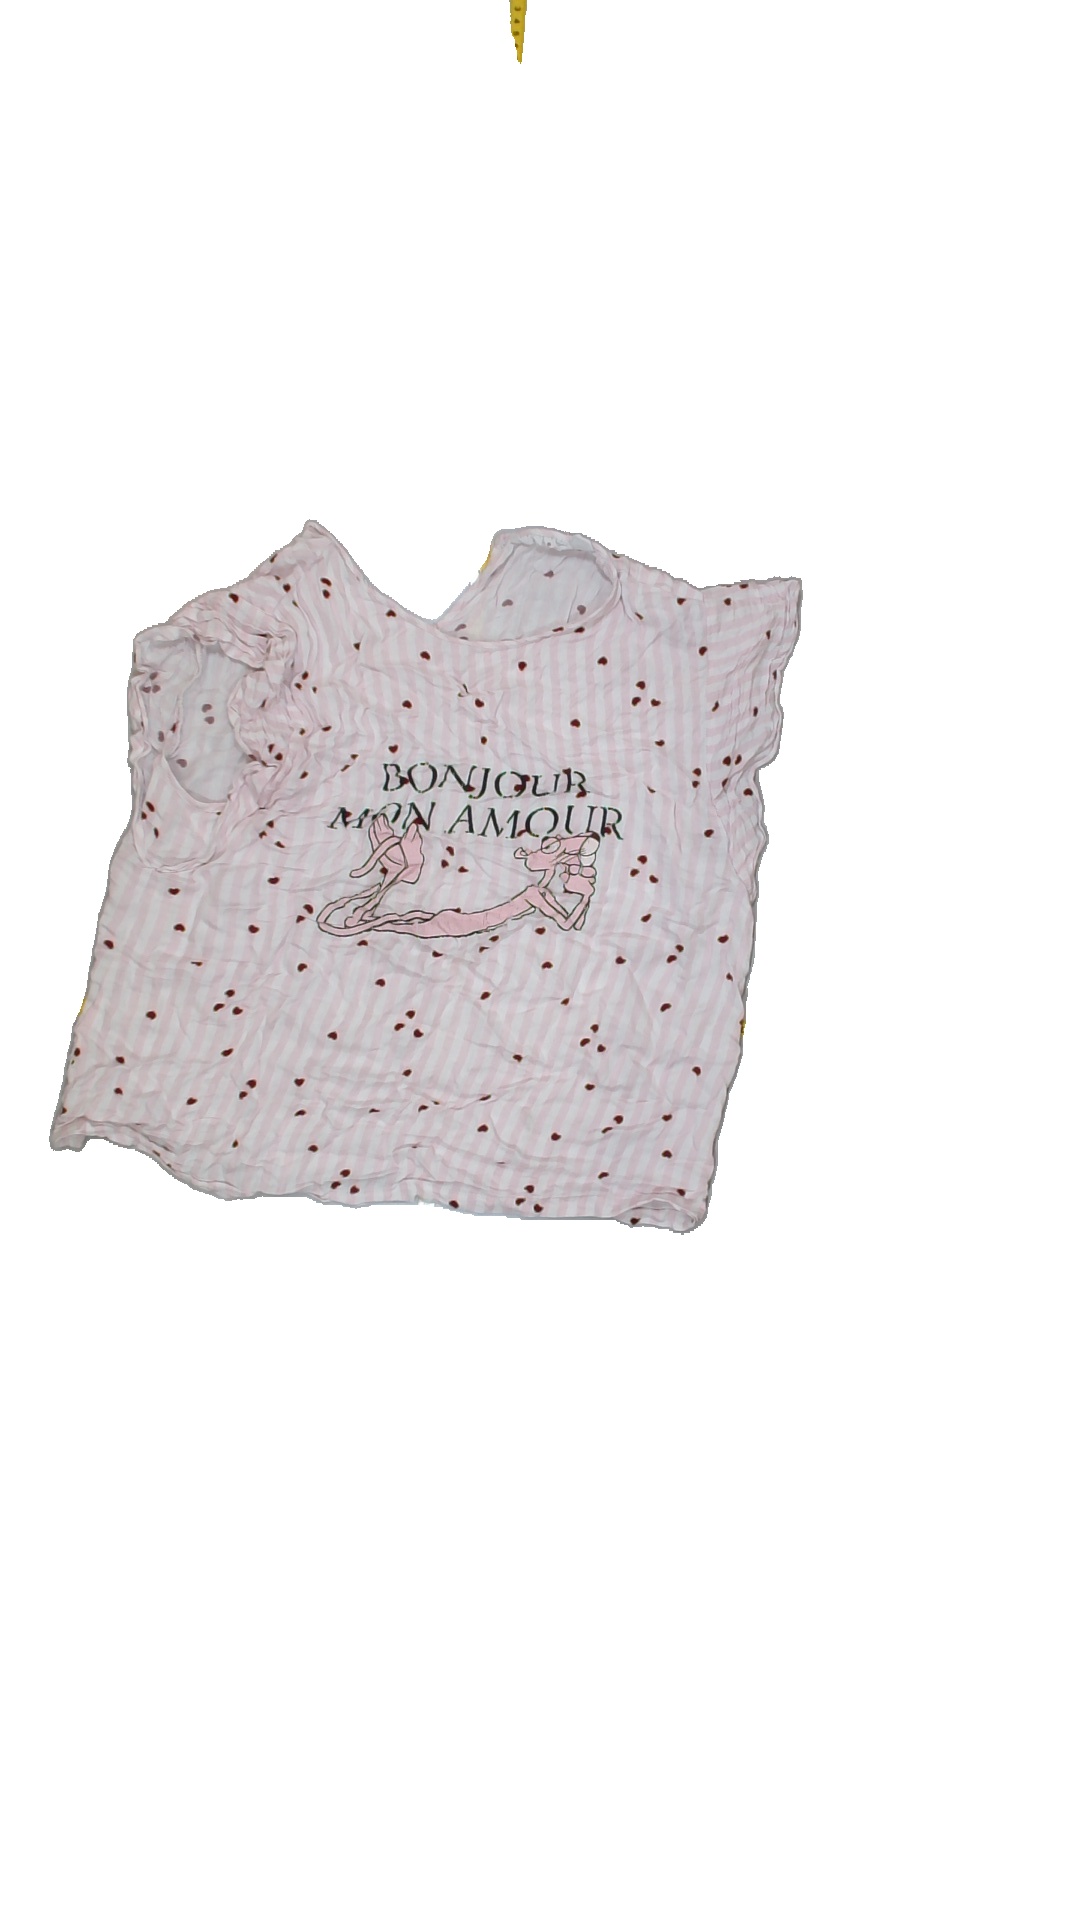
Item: T-shirt (Ladies)
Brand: Not Applicable
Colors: Black, Red, Pink, White
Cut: Regular
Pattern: Striped
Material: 100% Visco
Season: All
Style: No trend
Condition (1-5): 1
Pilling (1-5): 5
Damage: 5
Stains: No
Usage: Export
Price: <50